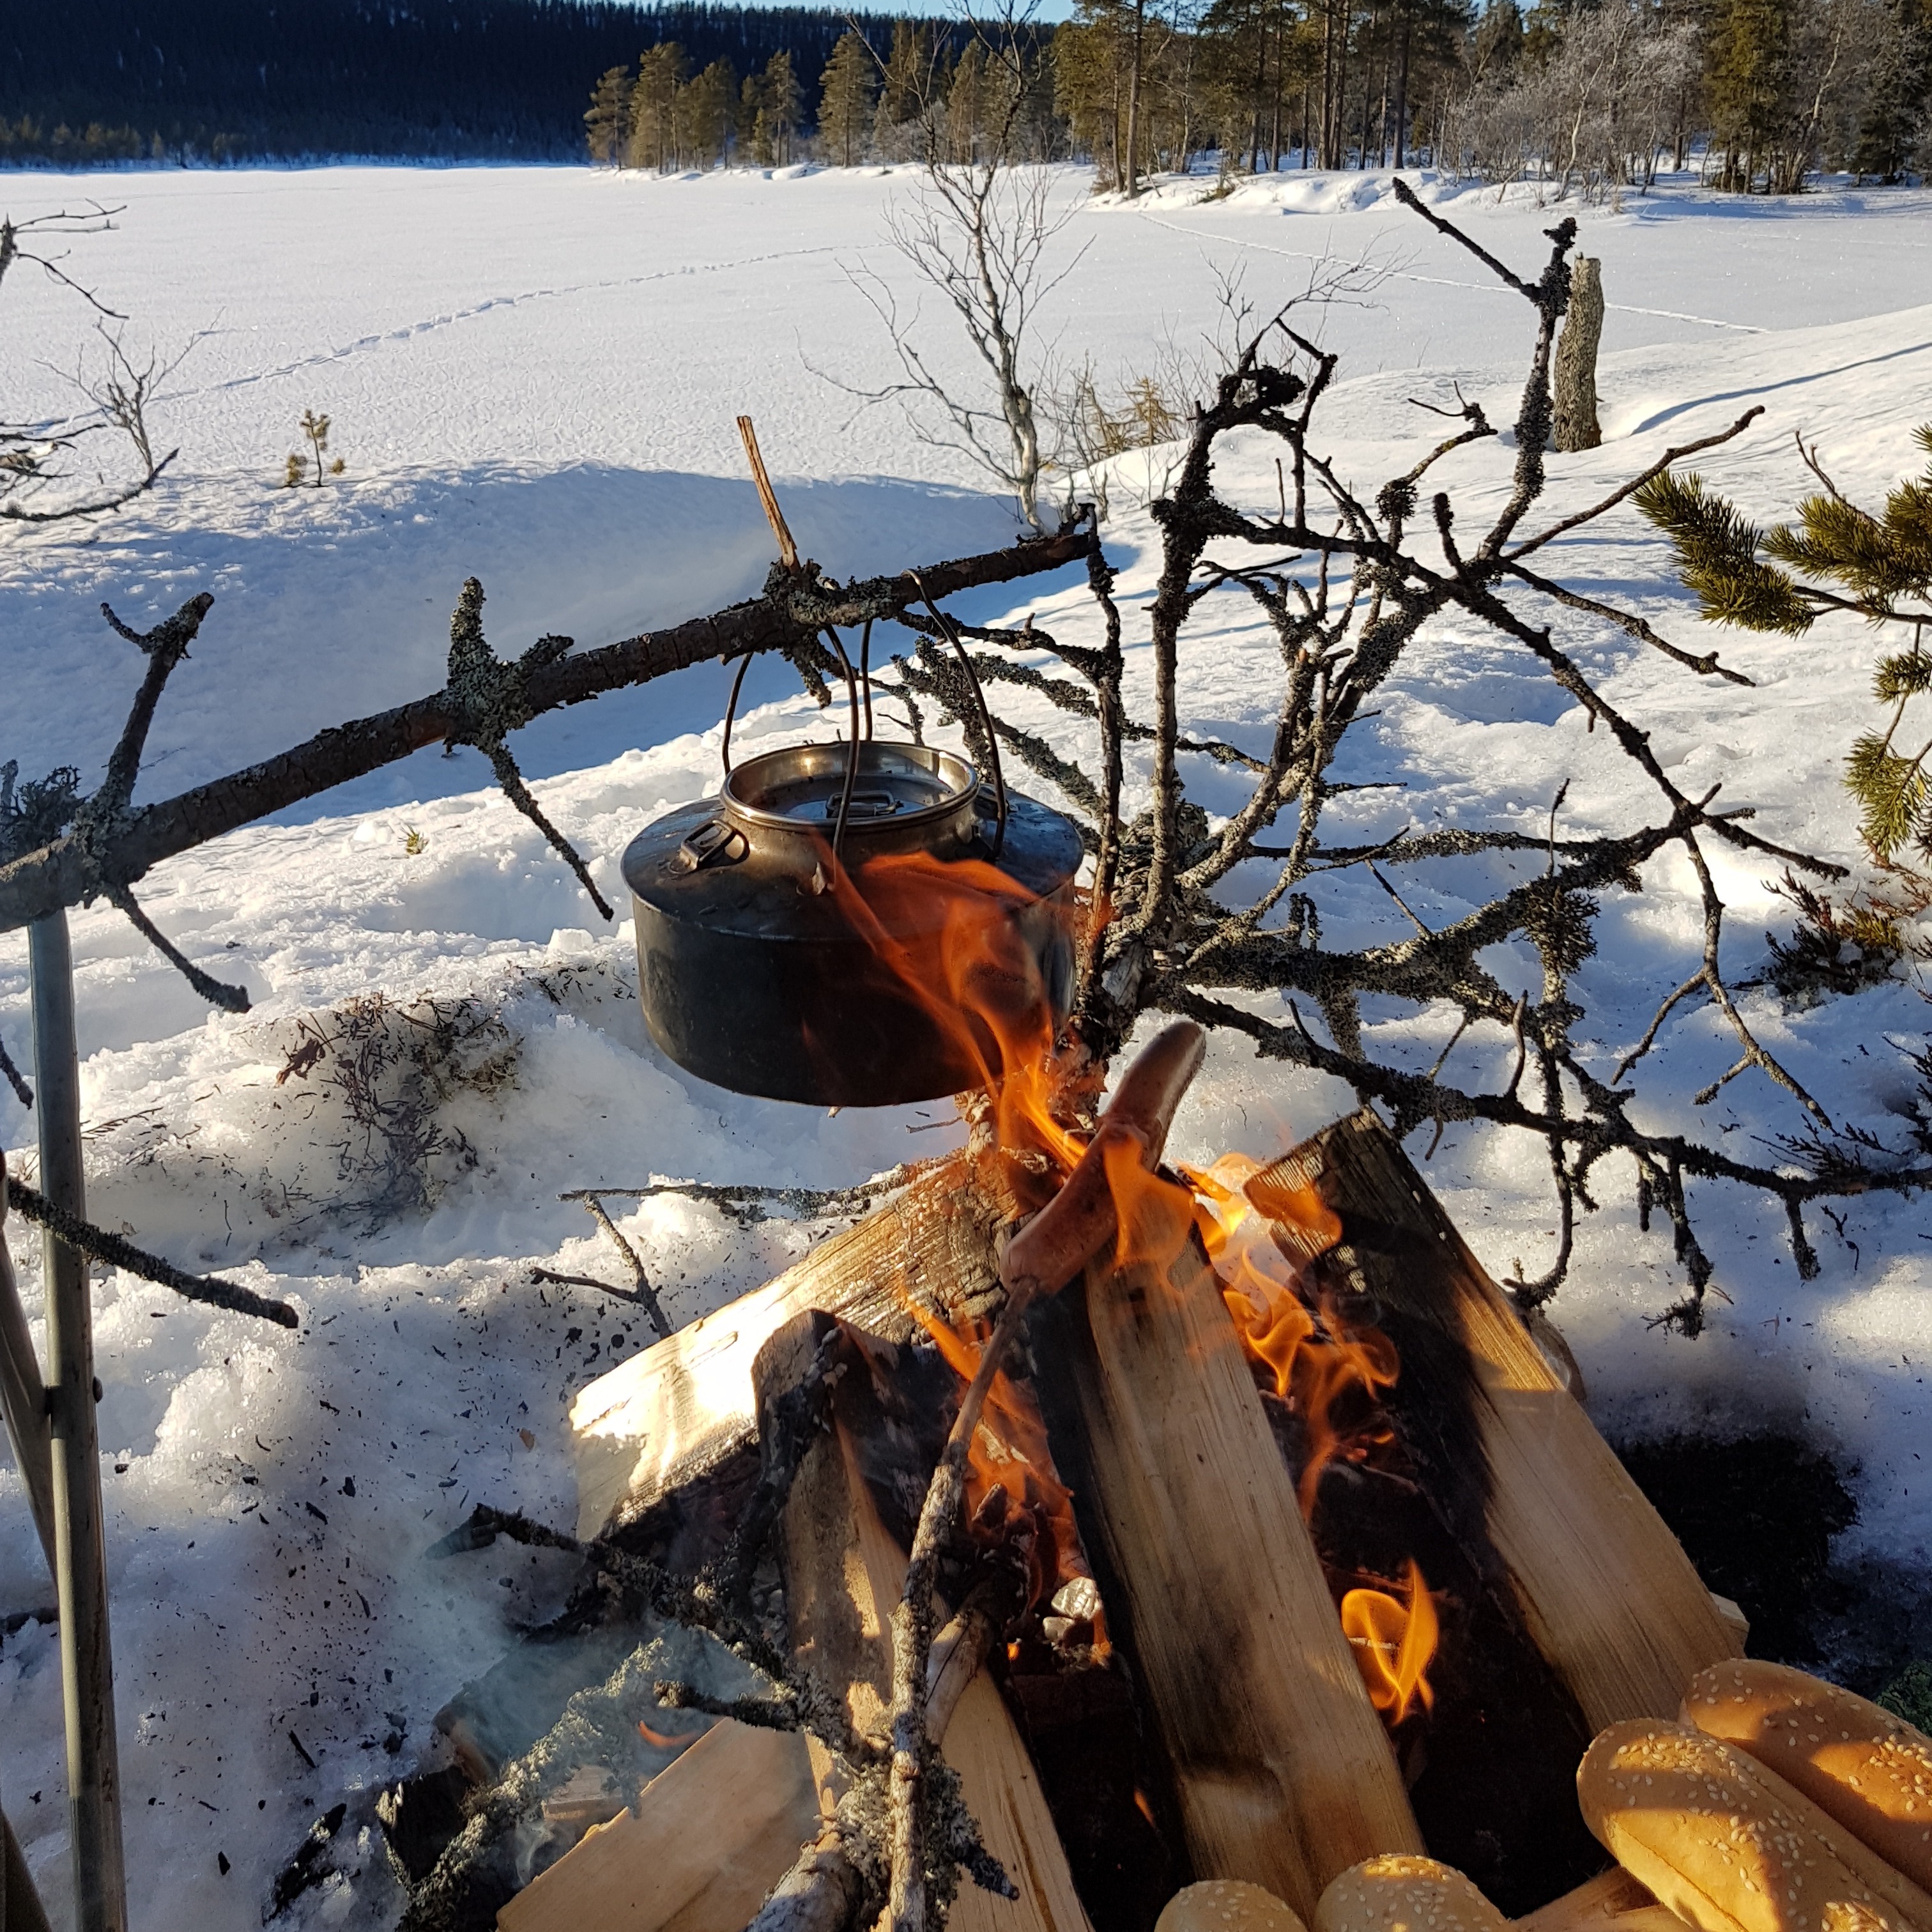
tree, water, nature, wilderness, snow, winter, coffee, light, wood, warm, leaf, pond, ice, reflection, red, vehicle, relax, fishing, autumn, flame, fire, fireplace, firewood, campfire, season, bonfire, heat, burn, hot